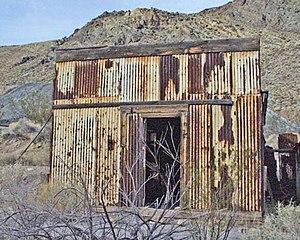
Leadfield batiment 1, ville fantôme de Goldfield, parc national de Death Valley, Californie, États-Unis
Leadfield est une localité américaine dans le comté d'Inyo, en Californie. Cette ancienne ville minière est aujourd'hui une ville fantôme. Protégée au sein du parc national de la vallée de la Mort, elle est inscrite au Registre national des lieux historiques depuis le 10 juin 1975.
Ceci est la liste des lieux historiques inscrits sur le registre national dans le comté d'Inyo en Californie.